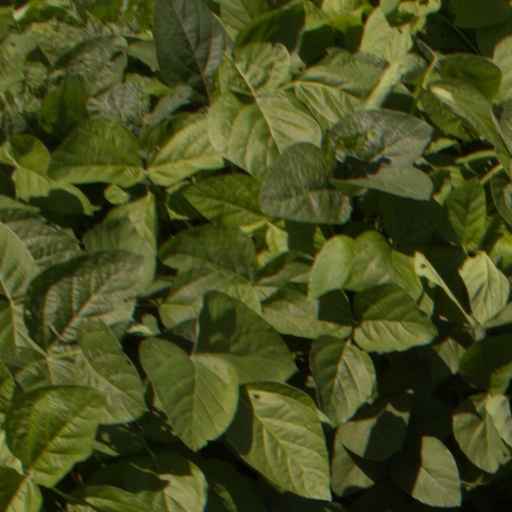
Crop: soybean